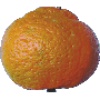
Label: Mandarine 1